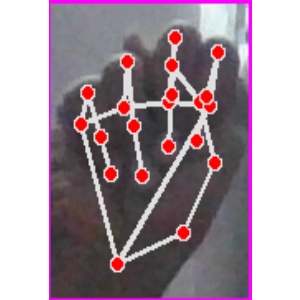
अक्षर: न